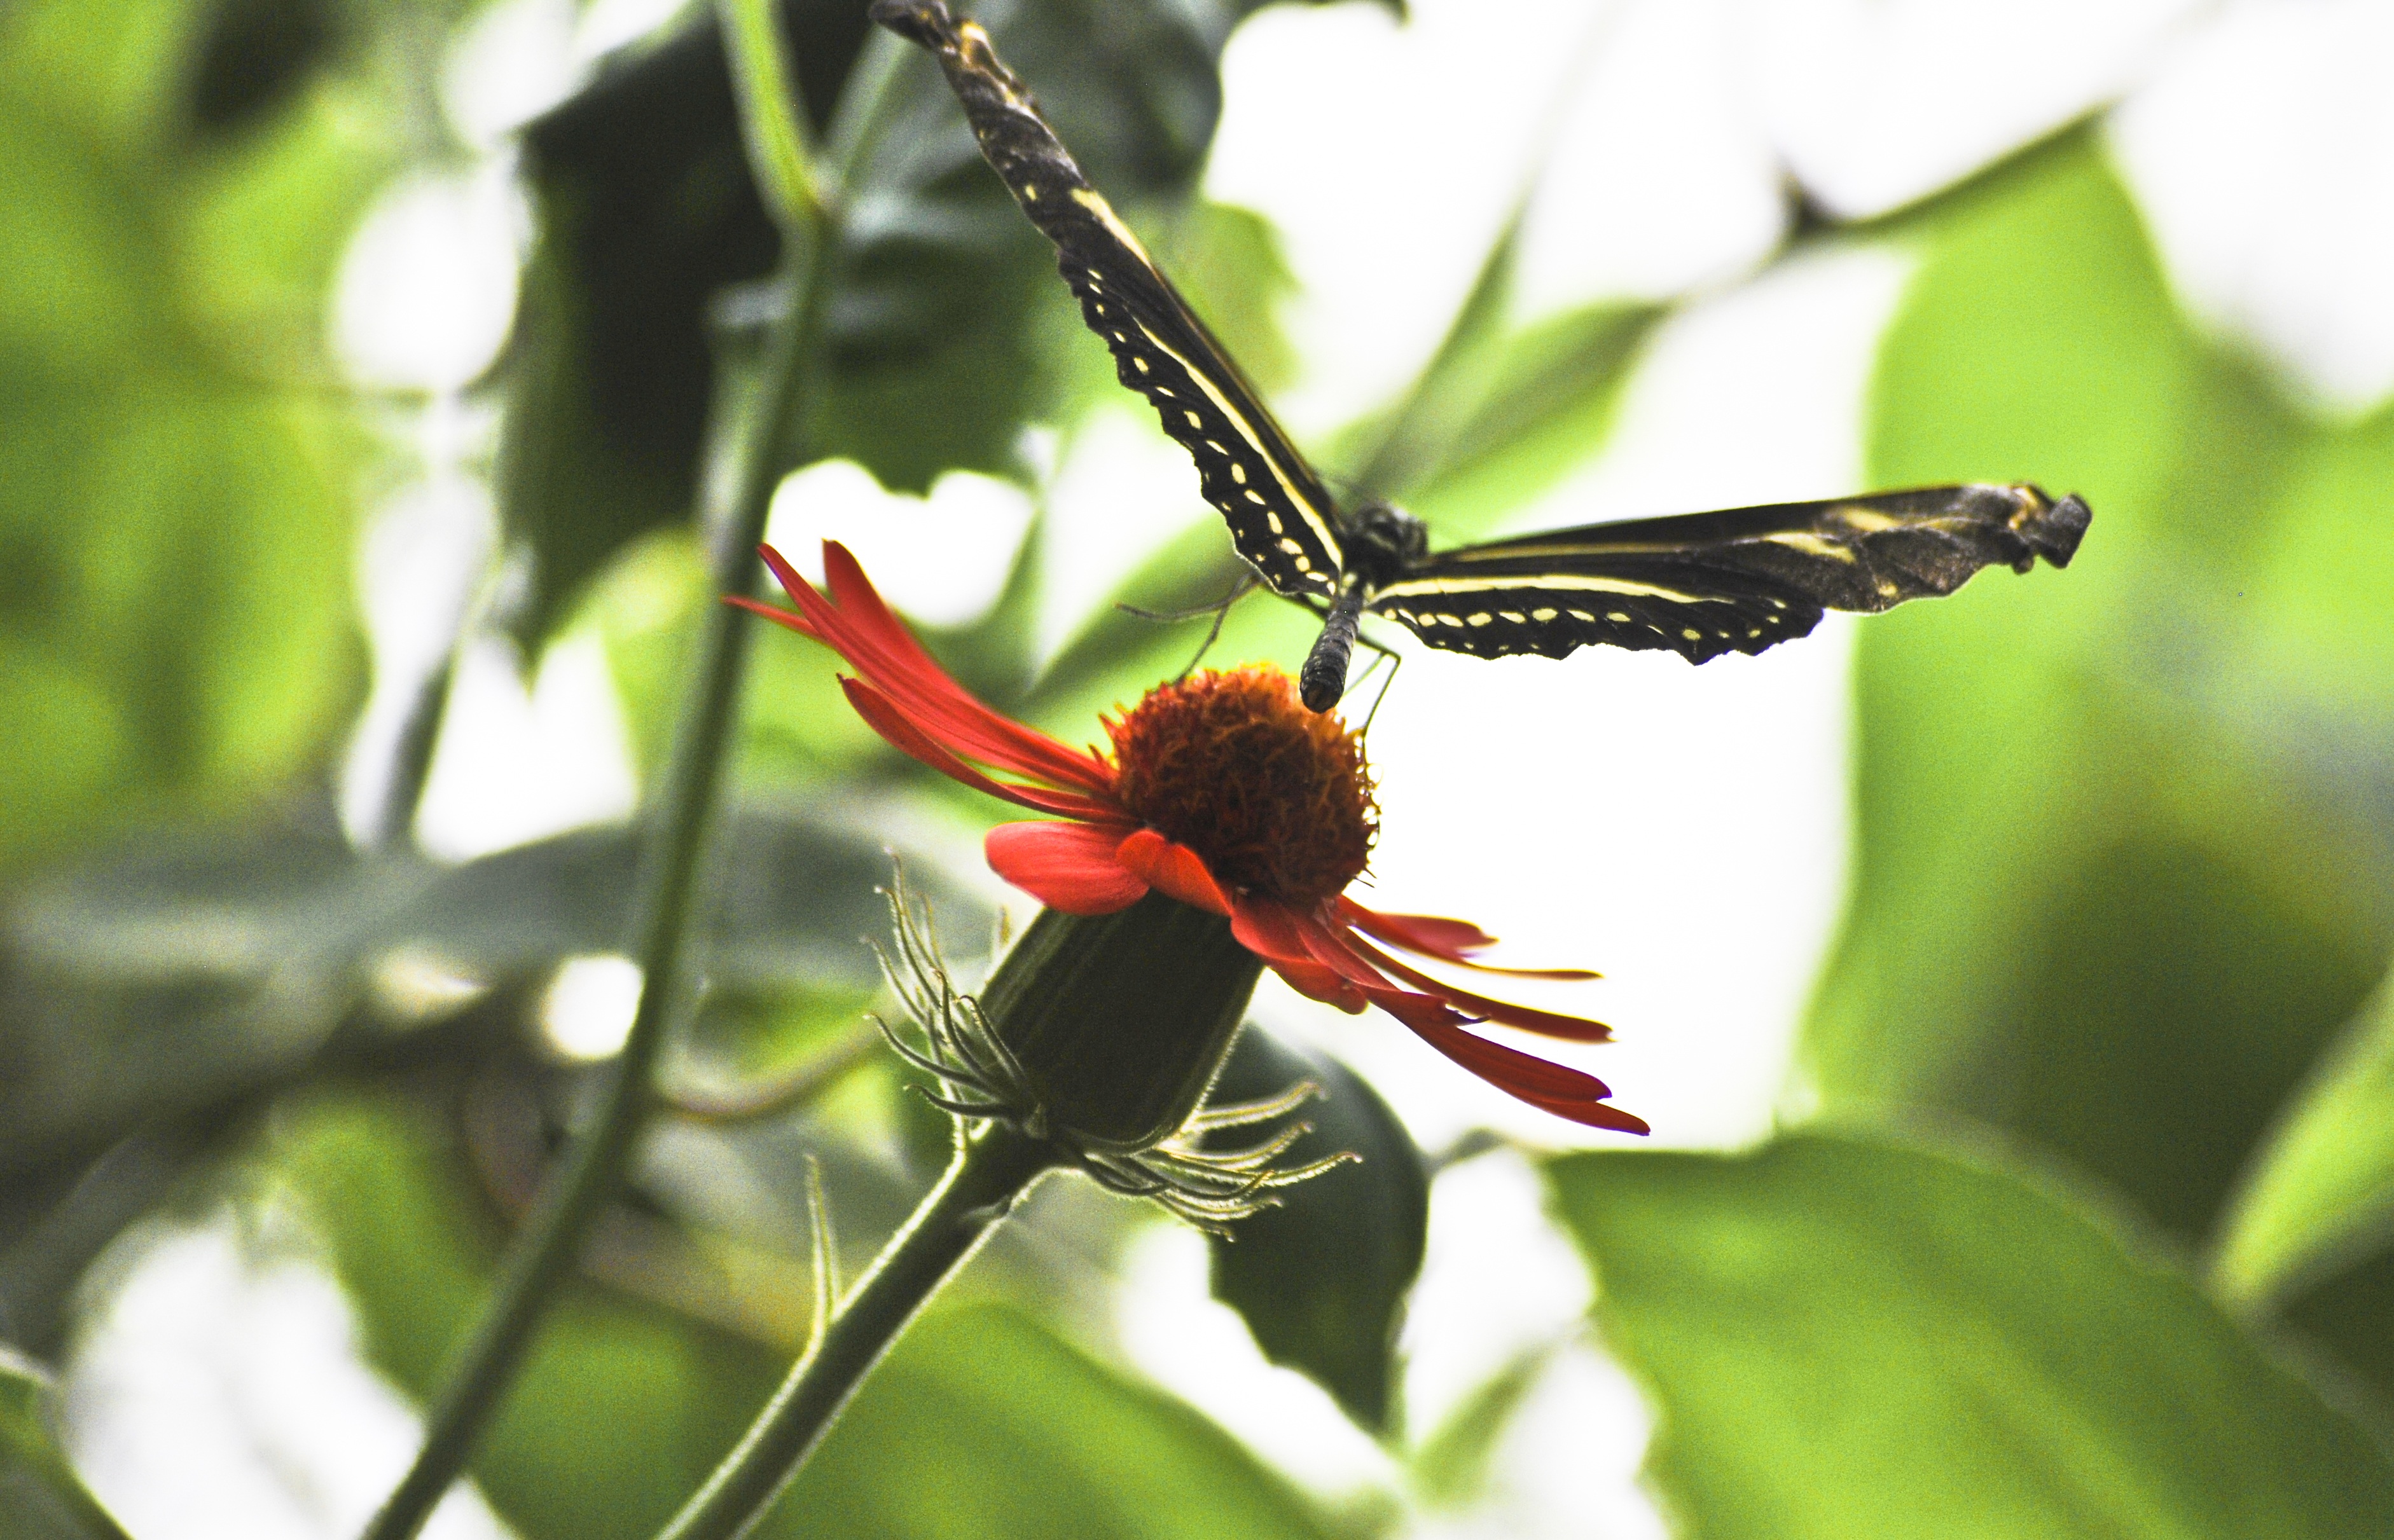
nature, wing, plant, flower, wildlife, insect, natural, butterfly, flora, fauna, invertebrate, dragonfly, nectar, macro photography, organism, pollinator, plant stem, dragonflies and damseflies, membrane winged insect, moths and butterflies